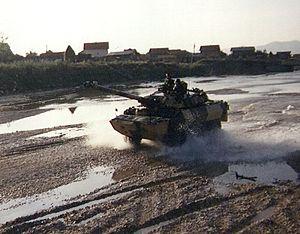
Passage d'un gué avec un AMX 10 RC dans la banlieue de Sarajevo. Photo prise en 1997 lors d'une mission SFOR du 3ème Régiment de Hussard.